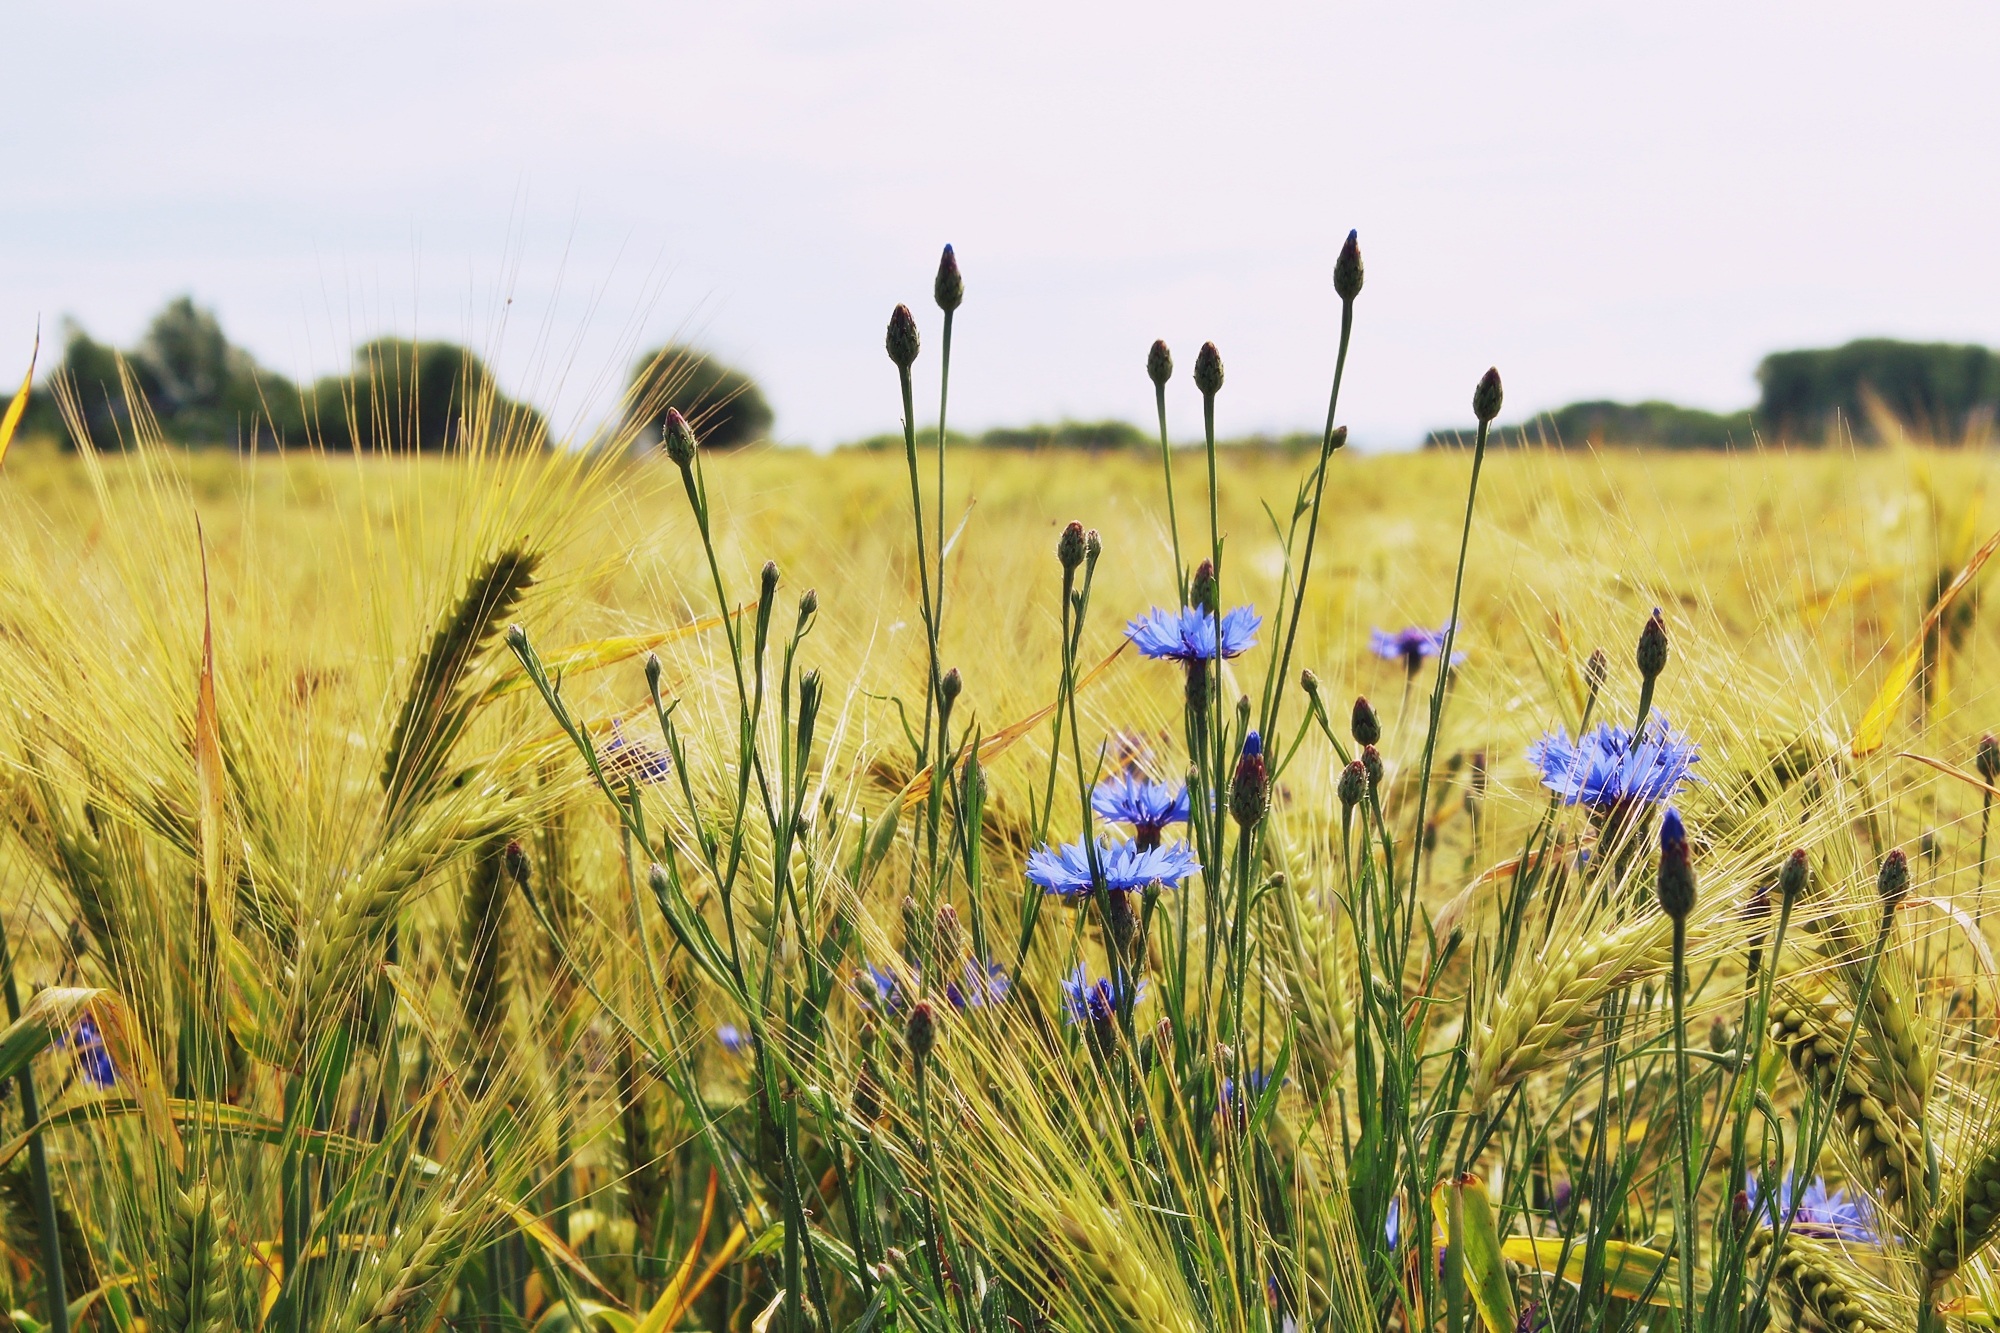
landscape, nature, grass, blossom, plant, field, meadow, barley, wheat, grain, prairie, flower, bloom, summer, food, crop, scenic, blue, agriculture, flora, savanna, plain, wildflower, wheat field, centaurea cyanus, cornflower, gold, nutrition, grassland, violet, cornfield, cereals, habitat, mood, of course, ecosystem, knapweed, steppe, arable, rural area, flowering plant, barley field, nourishing barley, zyane, natural environment, grass family, land plant, phragmites